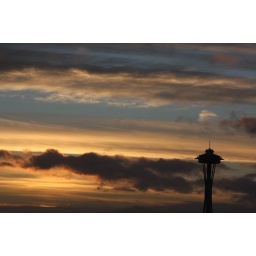
Taken from the balcony, of course. by T. I love the almost moon shaped white cloud just above the needle.